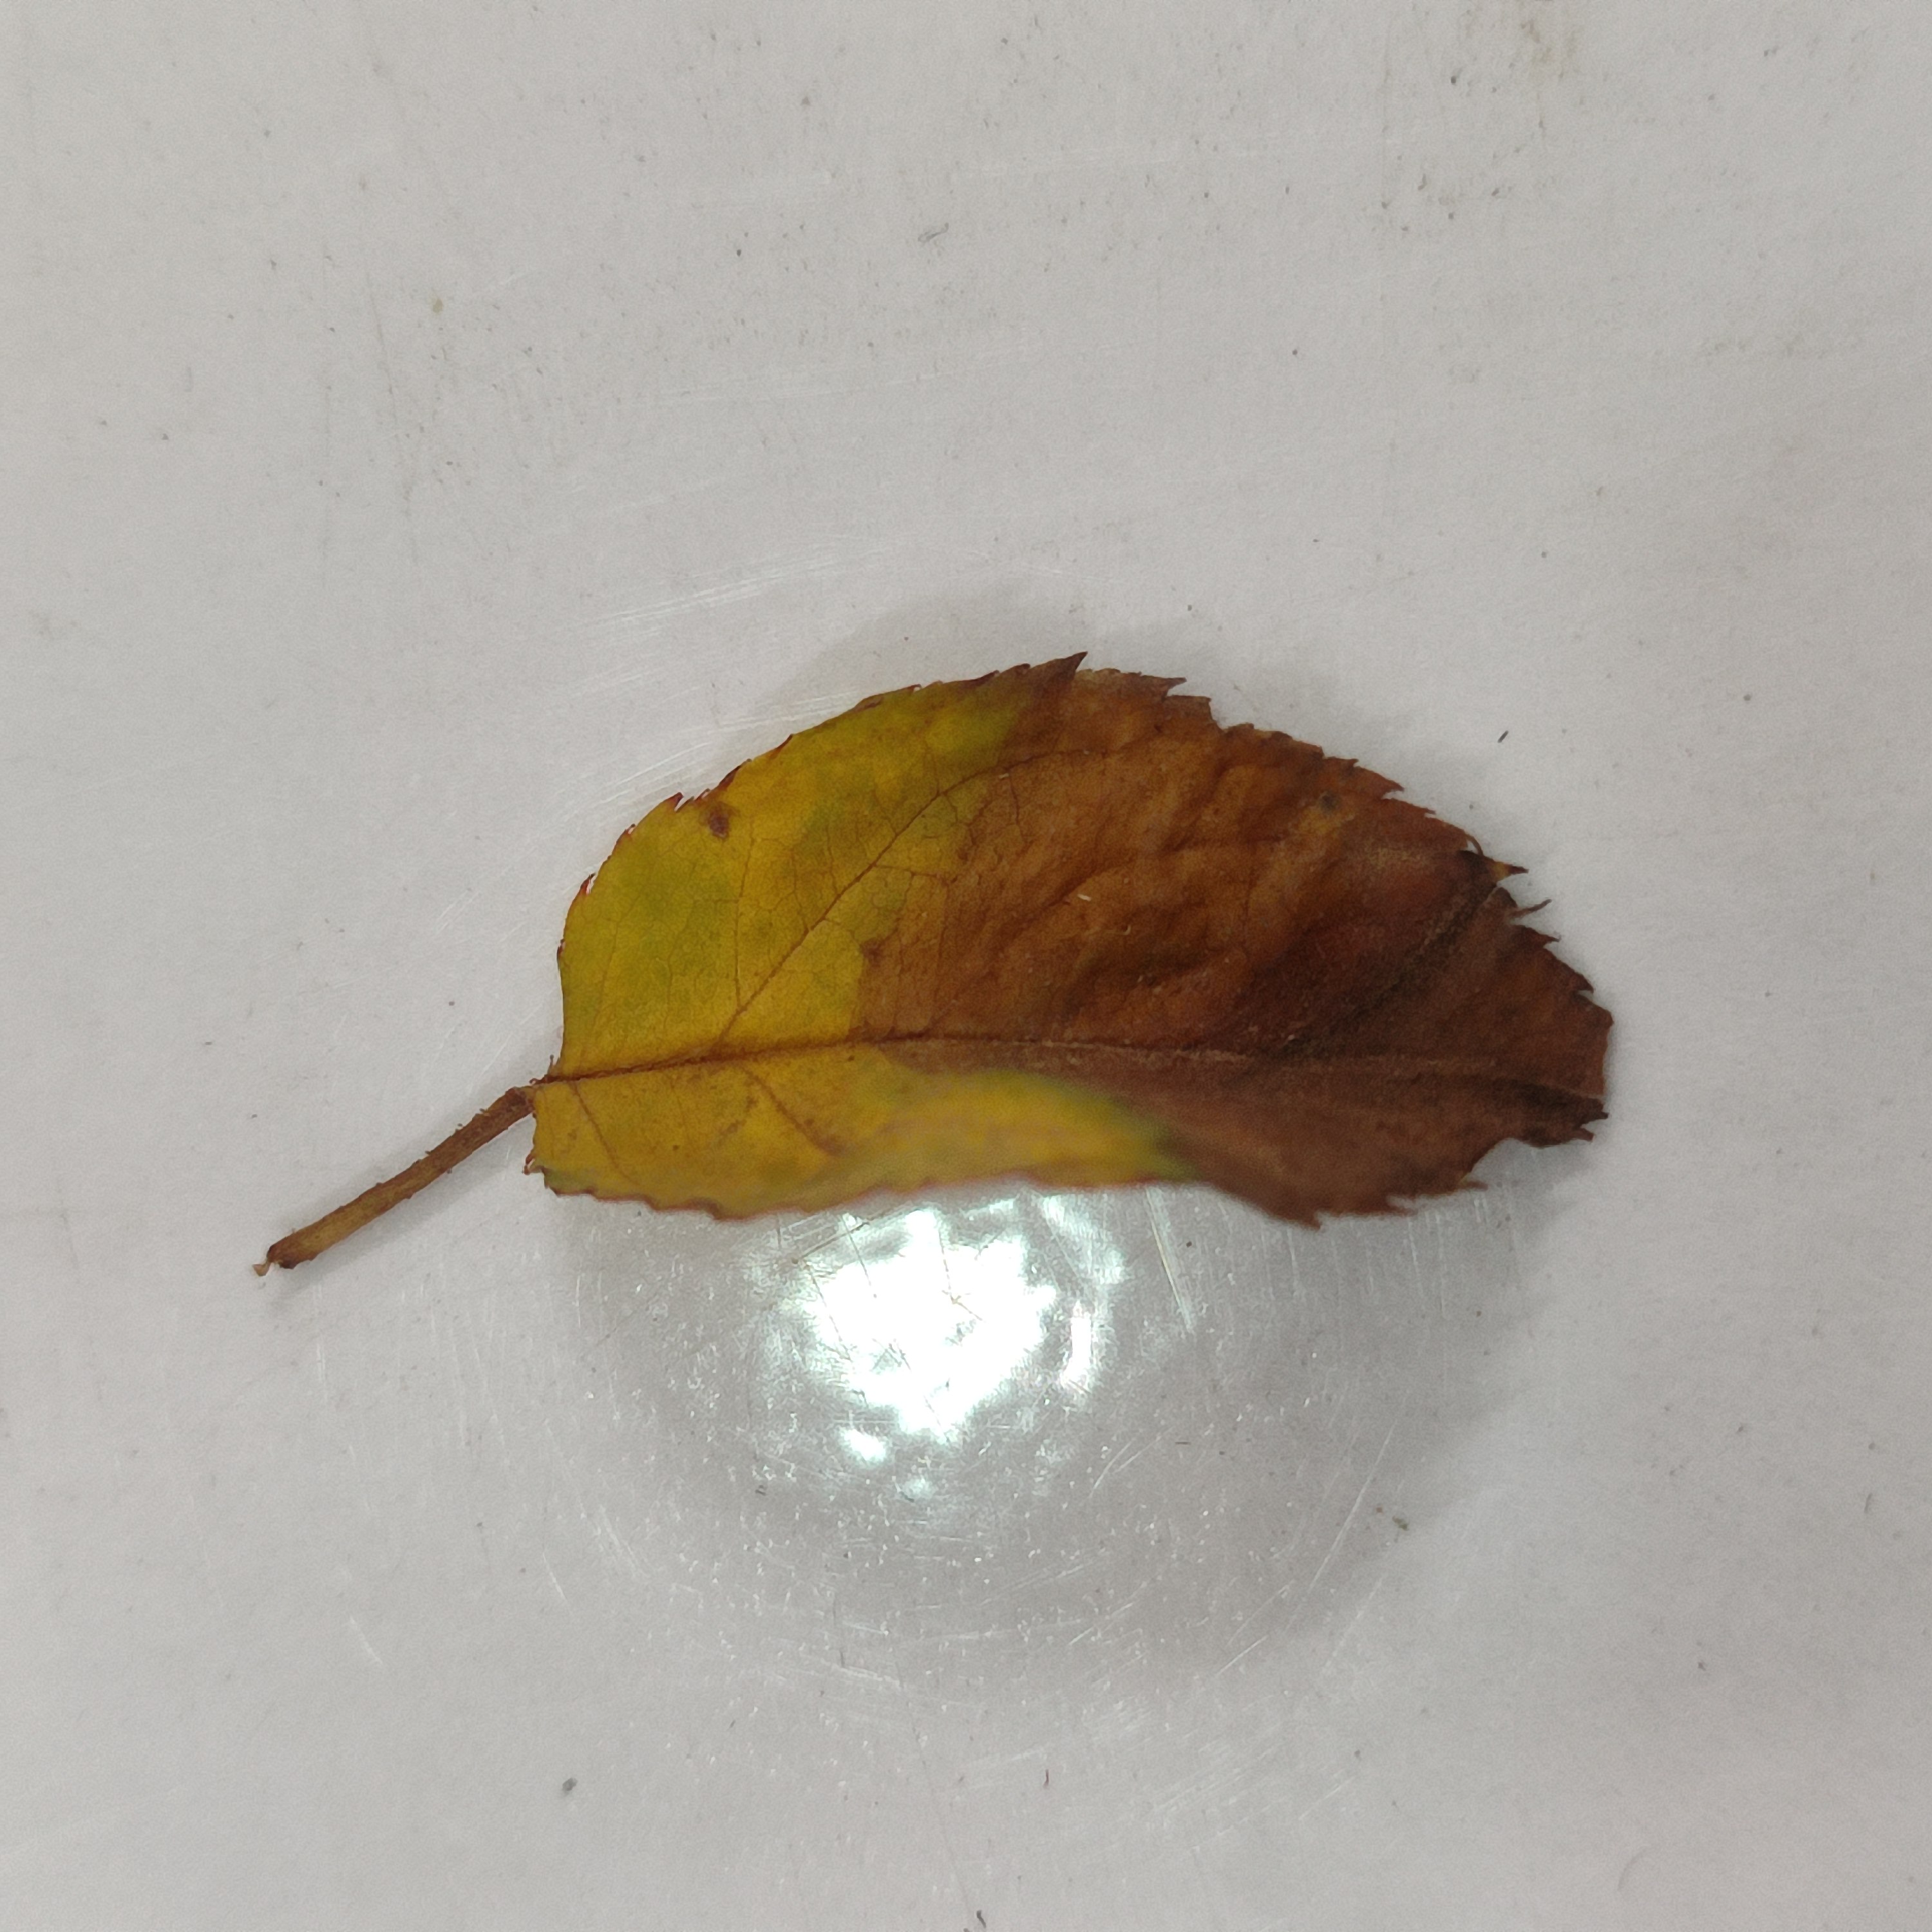
Label: Black Spot